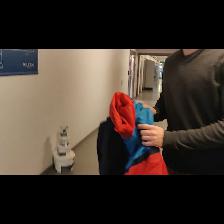
Label: Human